Zeno (emperor)

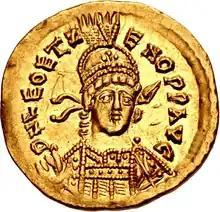

Zeno, as a member of the "protectores domestici", did not take part in the disastrous expedition against the Vandals, led in 468 by Leo's brother-in-law Basiliscus. The following year, during which he held the honour of the consulate, he was appointed "magister militum per Thracias" and led an expedition in Thrace. The sources do not clearly state what enemy he fought there, and historians had proposed either Goths or Huns, or the rebels of Anagastes. Either way, before leaving, Leo and Zeno asked for Daniel the Stylite's opinion about the campaign, and Daniel answered that Zeno would be the target of a conspiracy but would escape unharmed. Indeed, Leo sent some of his personal soldiers with Zeno to protect him, but they were bribed by Aspar to capture him instead. Zeno was informed of their intention and fled to Serdica, and, because of this episode, Leo grew even more suspicious of Aspar.